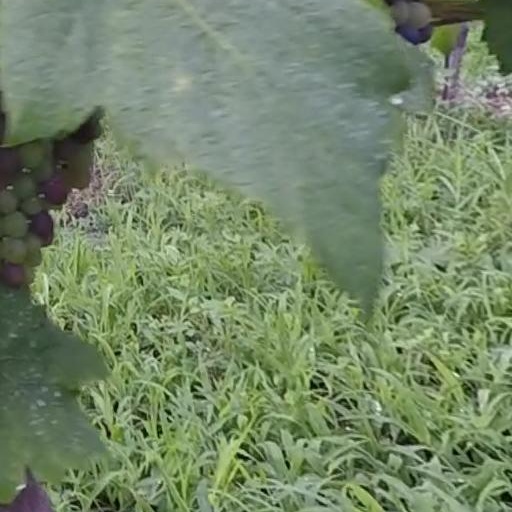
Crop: grape